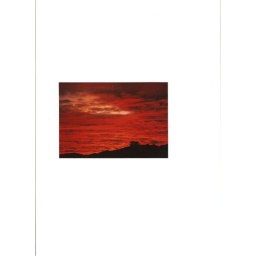
red sky in Gilroy 001